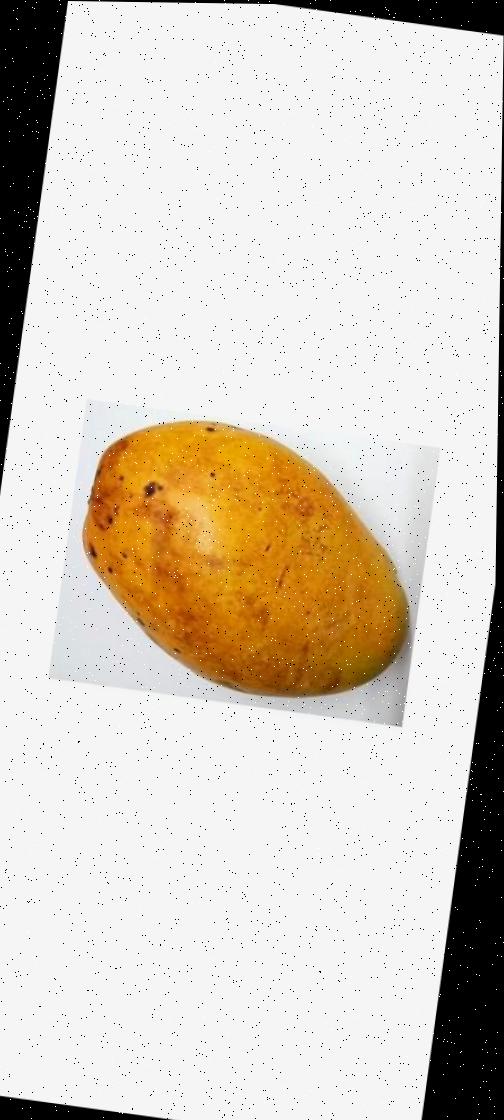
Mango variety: Bari-11